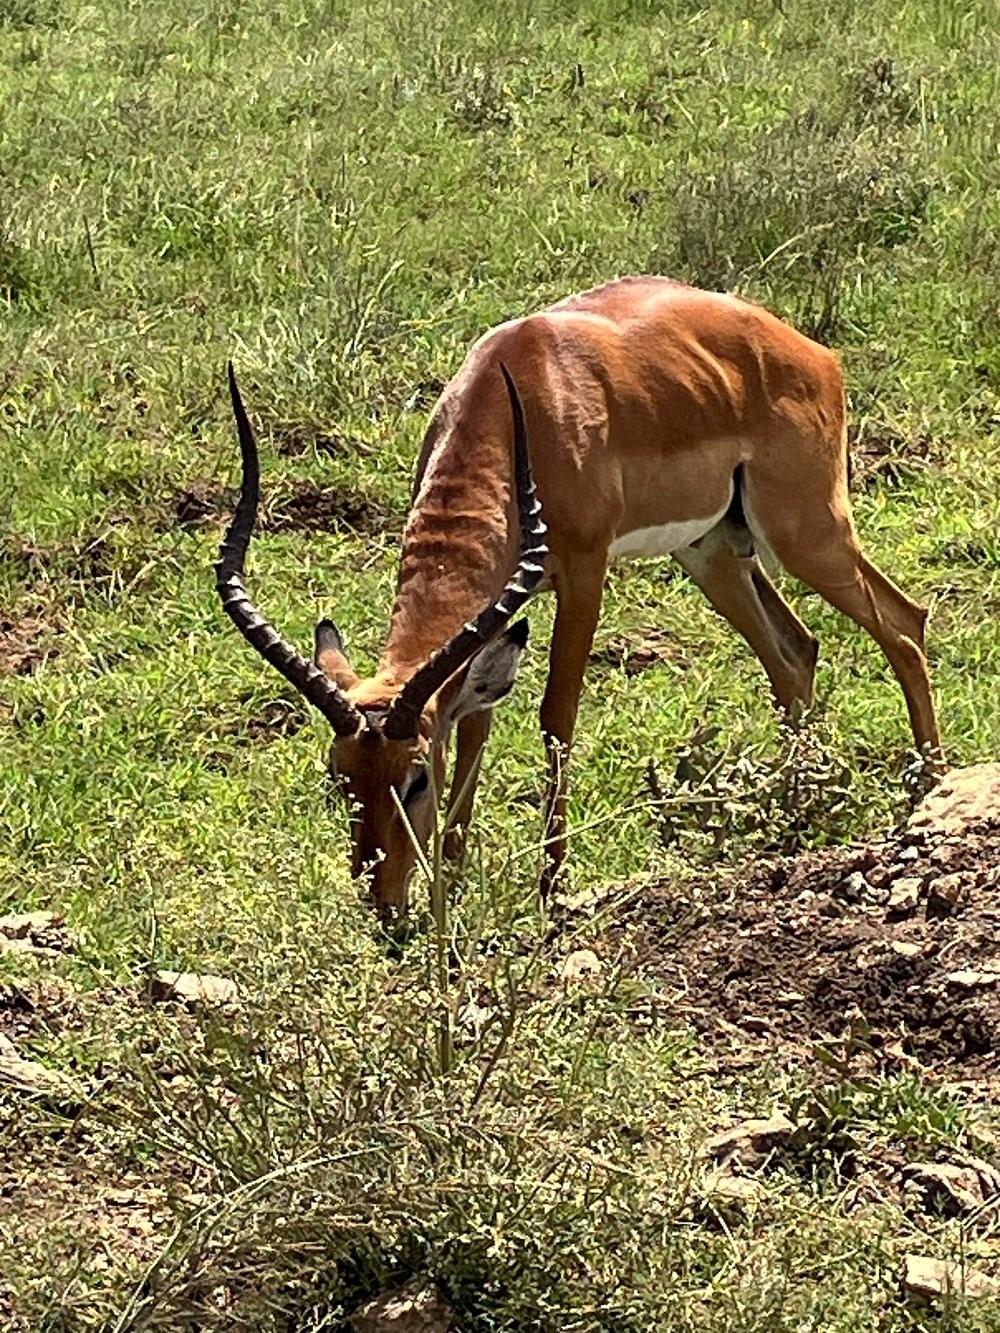
Hifadhi ya wanyama katika hifadhi hii kunapatikana wanyama mbalimbali akiwemo swala, hapa tunamuona swala akiwa anakula majani.